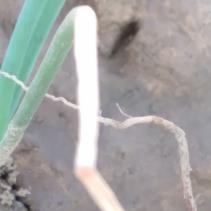
Crop: Onion
Condition: fusarium-d